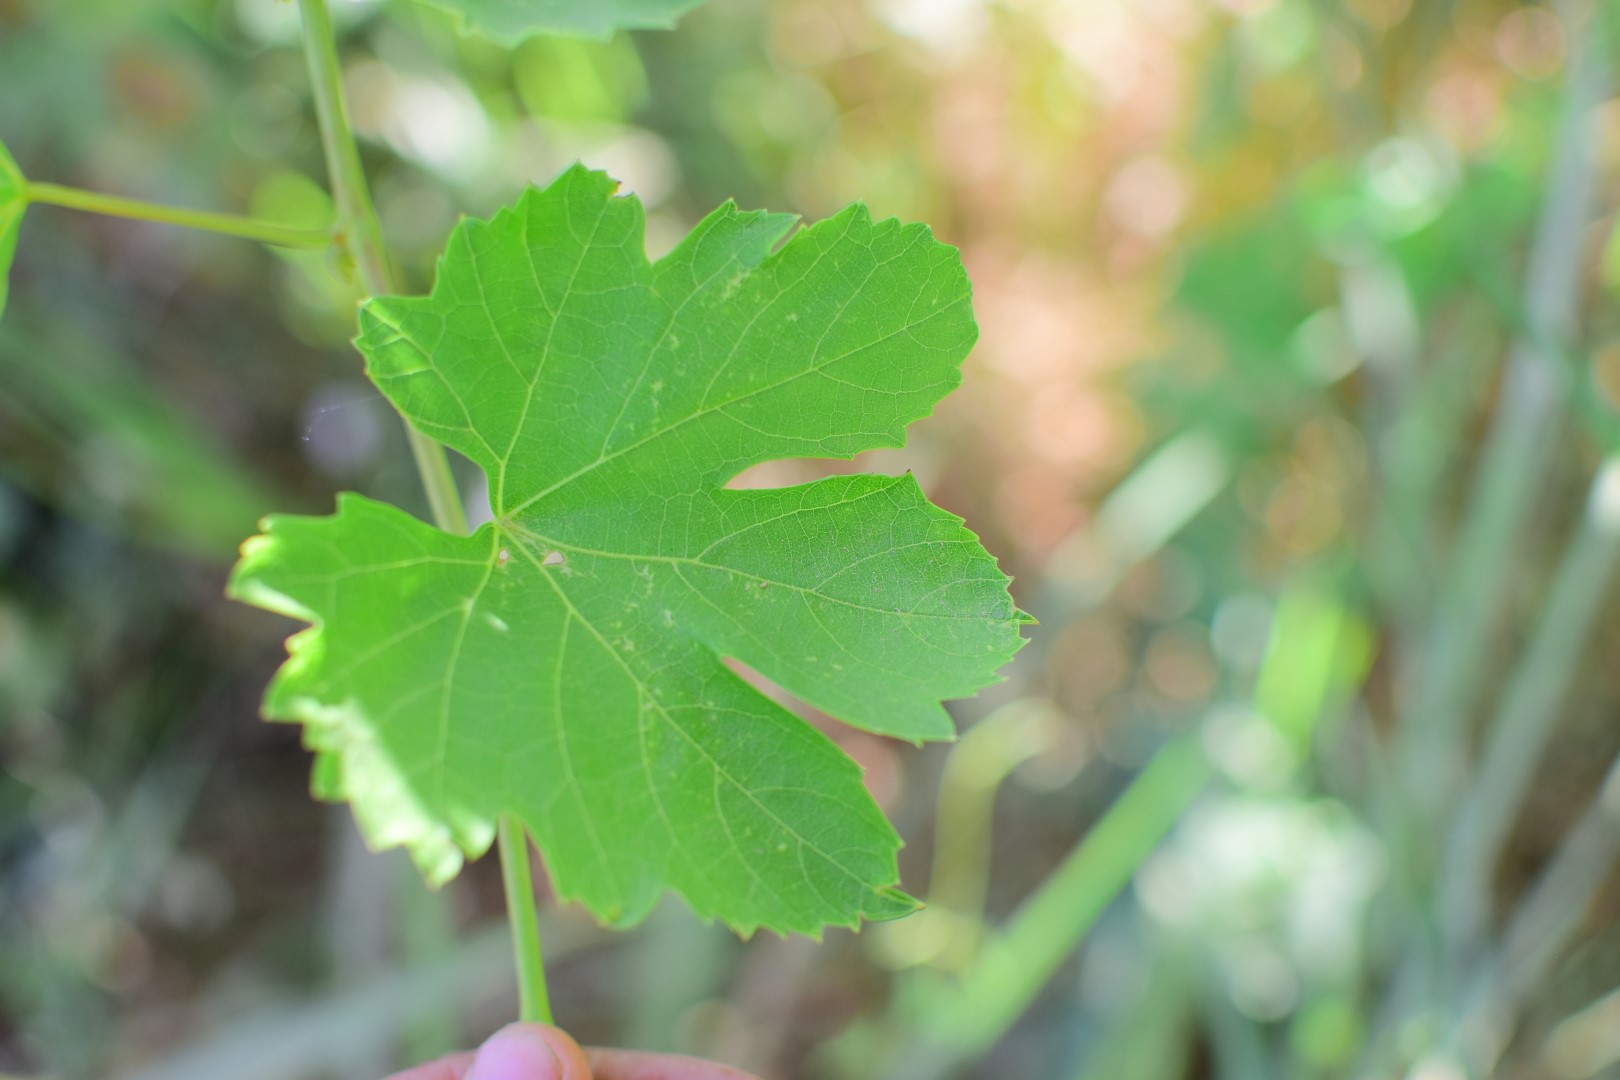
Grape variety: Deas Al-Annz